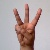
The image shows a hand gesture representing the letter 'W' in Indian Sign Language.